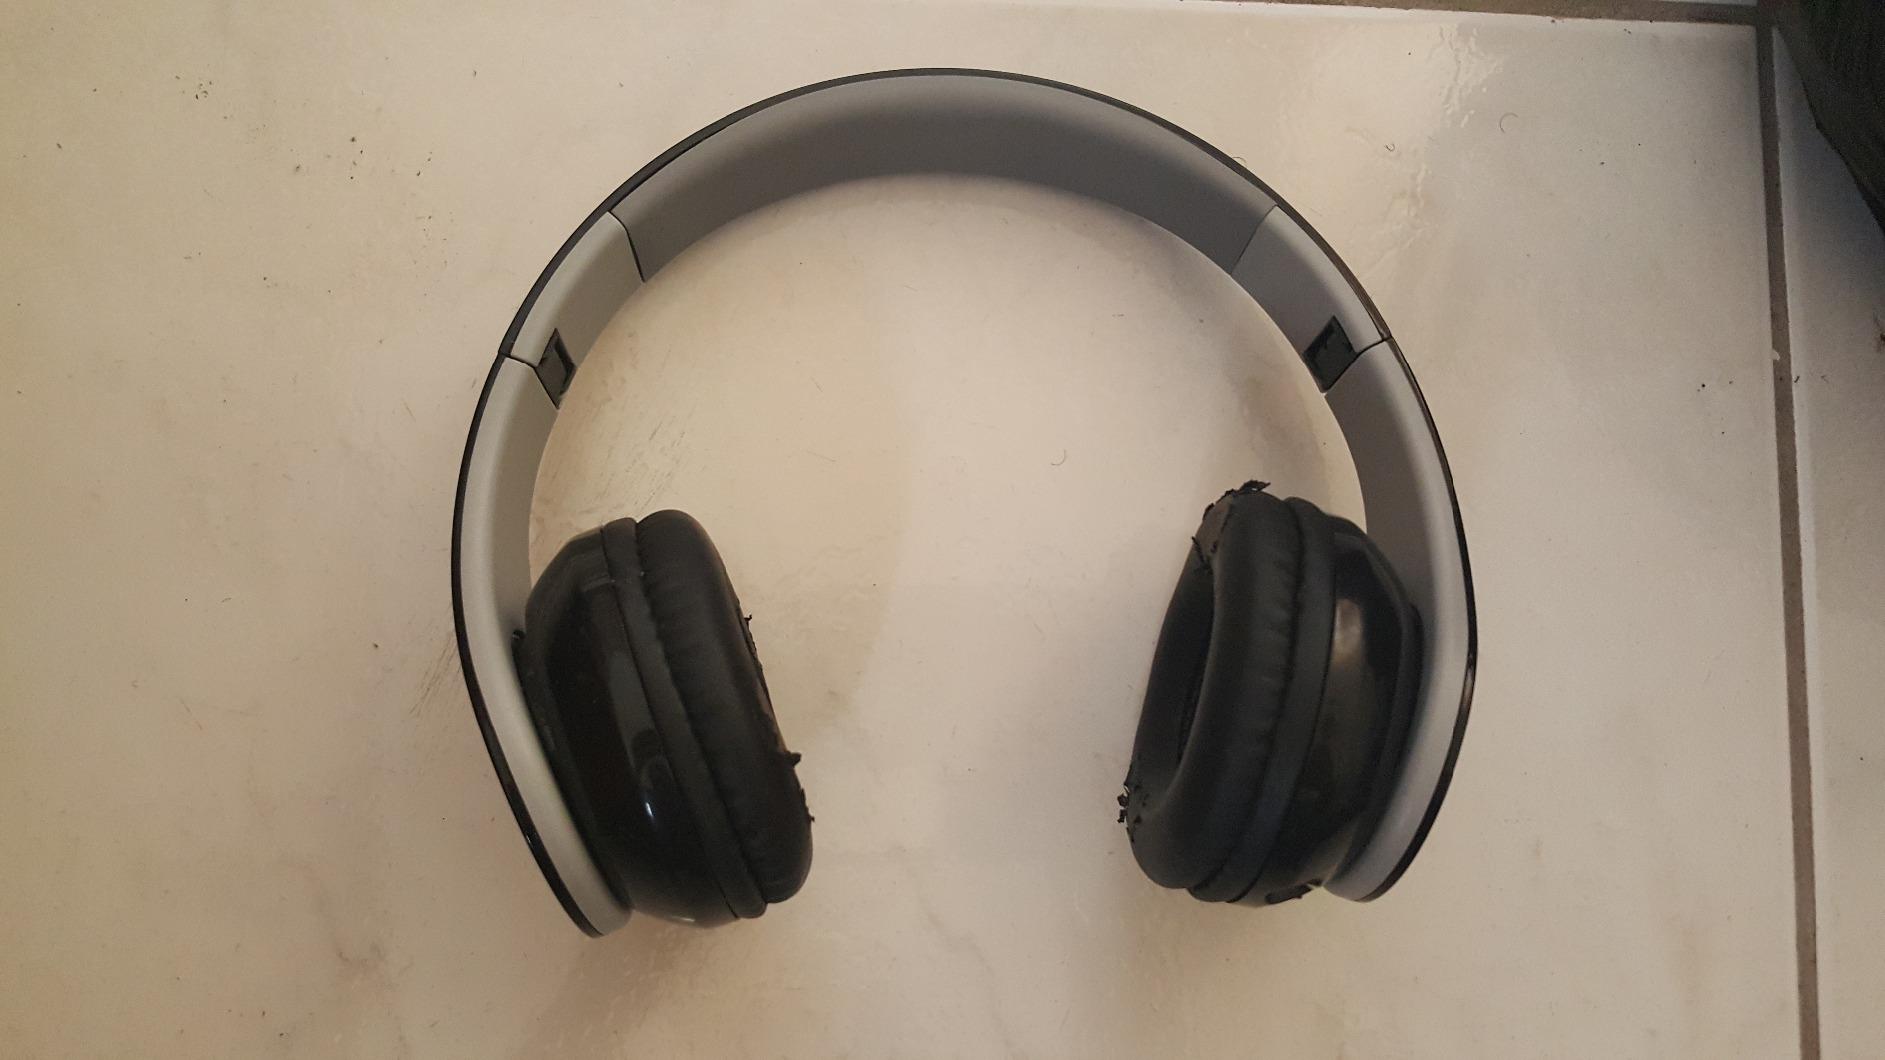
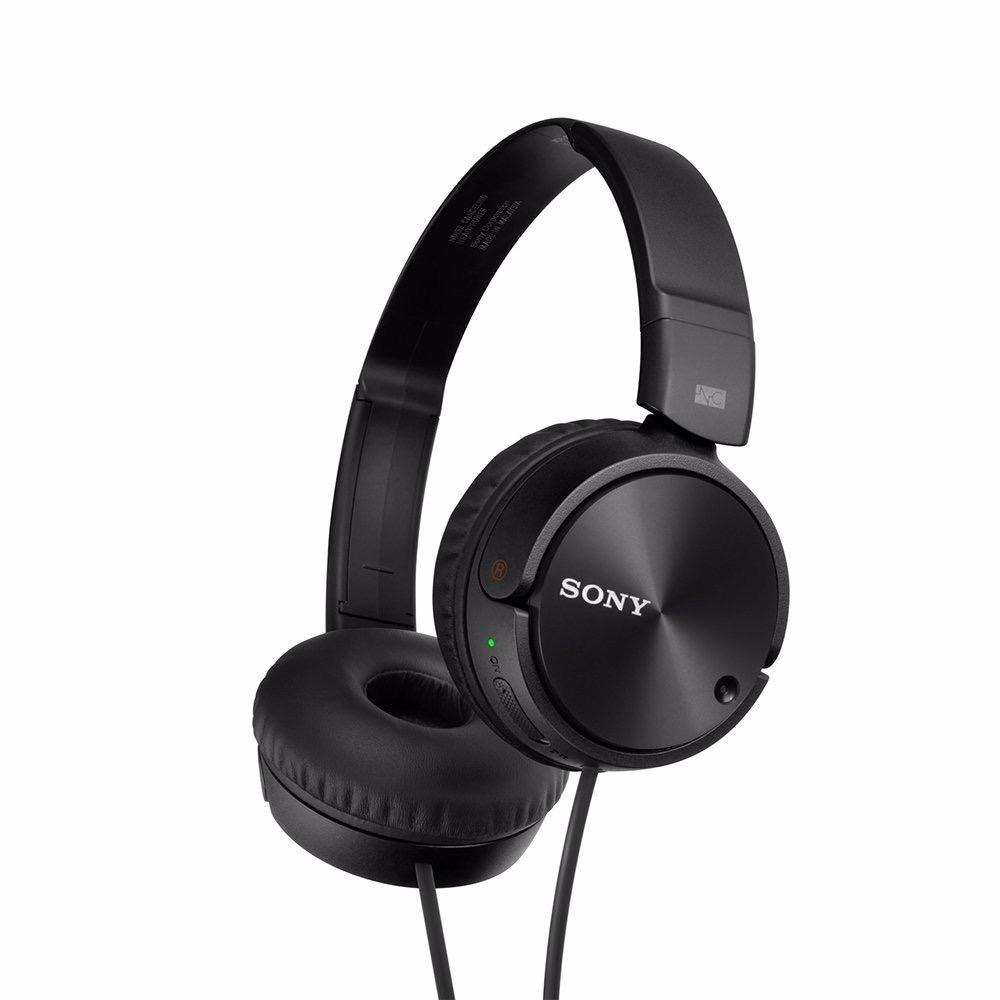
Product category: headphones
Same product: no